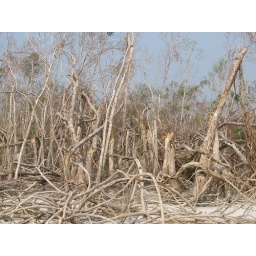
trees killed by salt water & wind